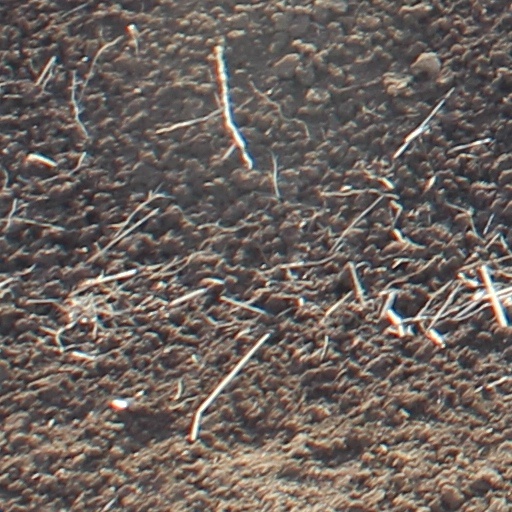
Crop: wheat